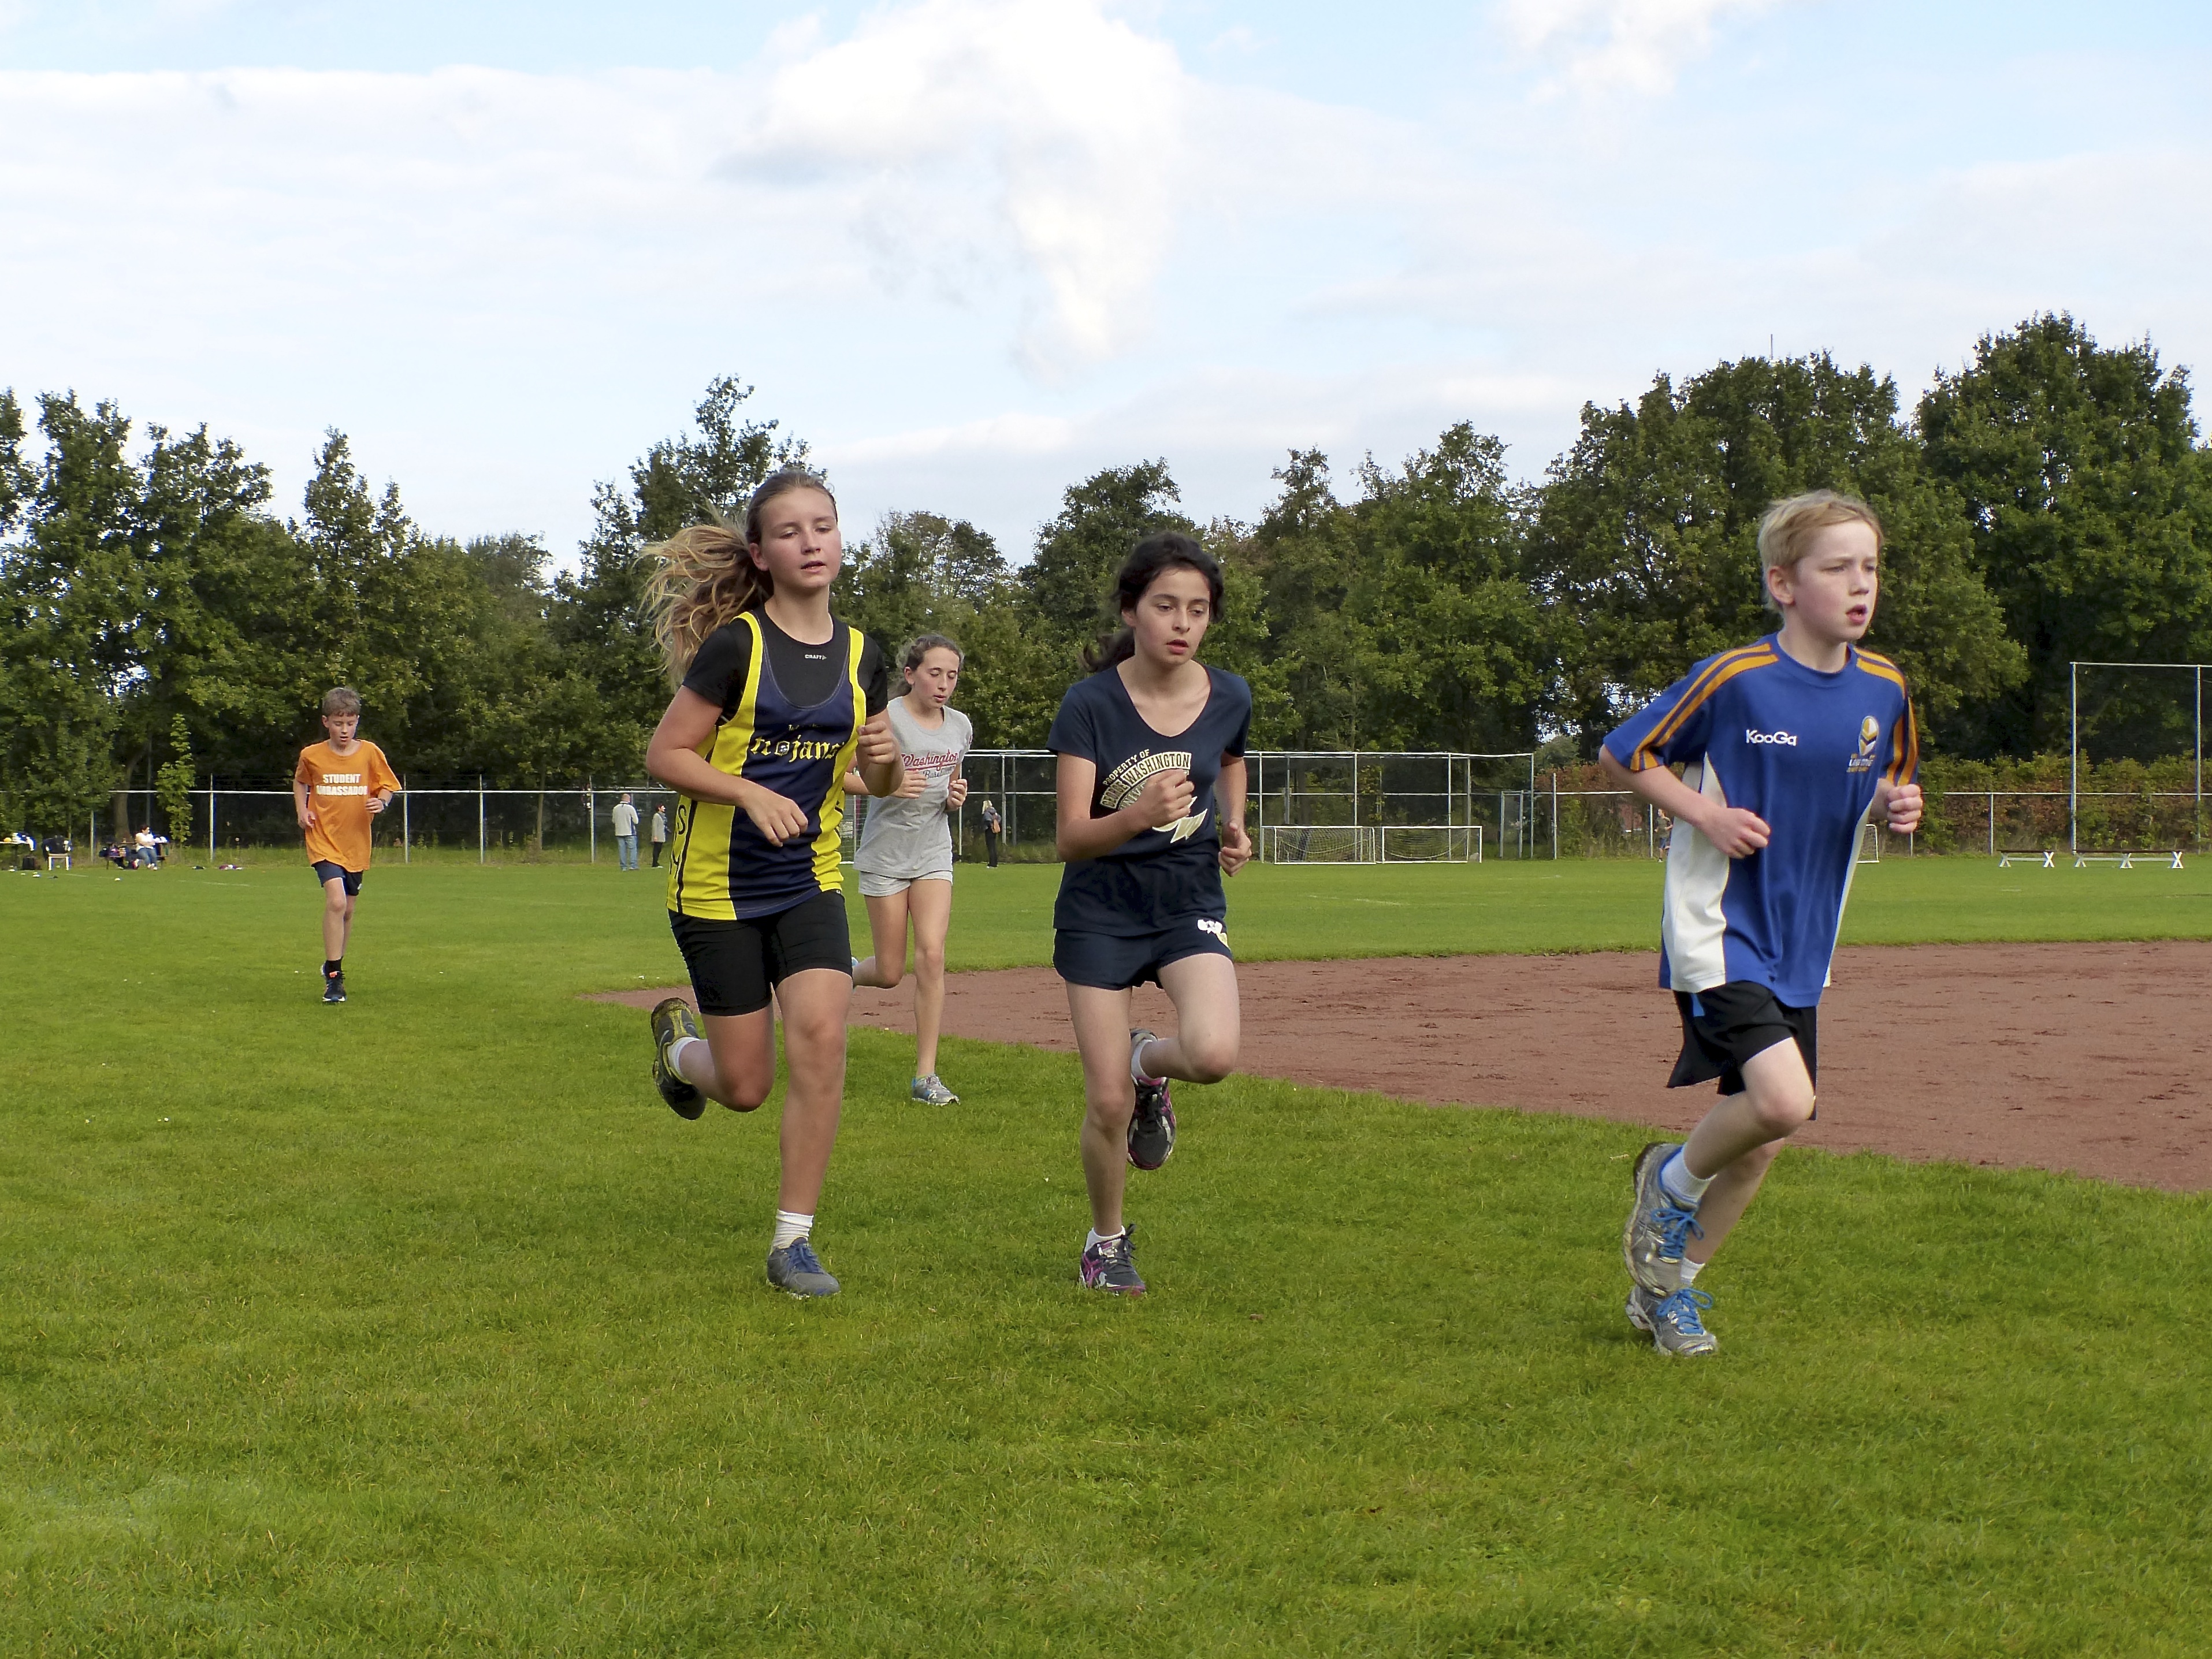
running, run, country, soccer, runner, cross, ash, hague, 2013, american, team, sports, school, endurance, athletics, tournament, sprint, physical exercise, human action, competition event, duathlon, cross country running